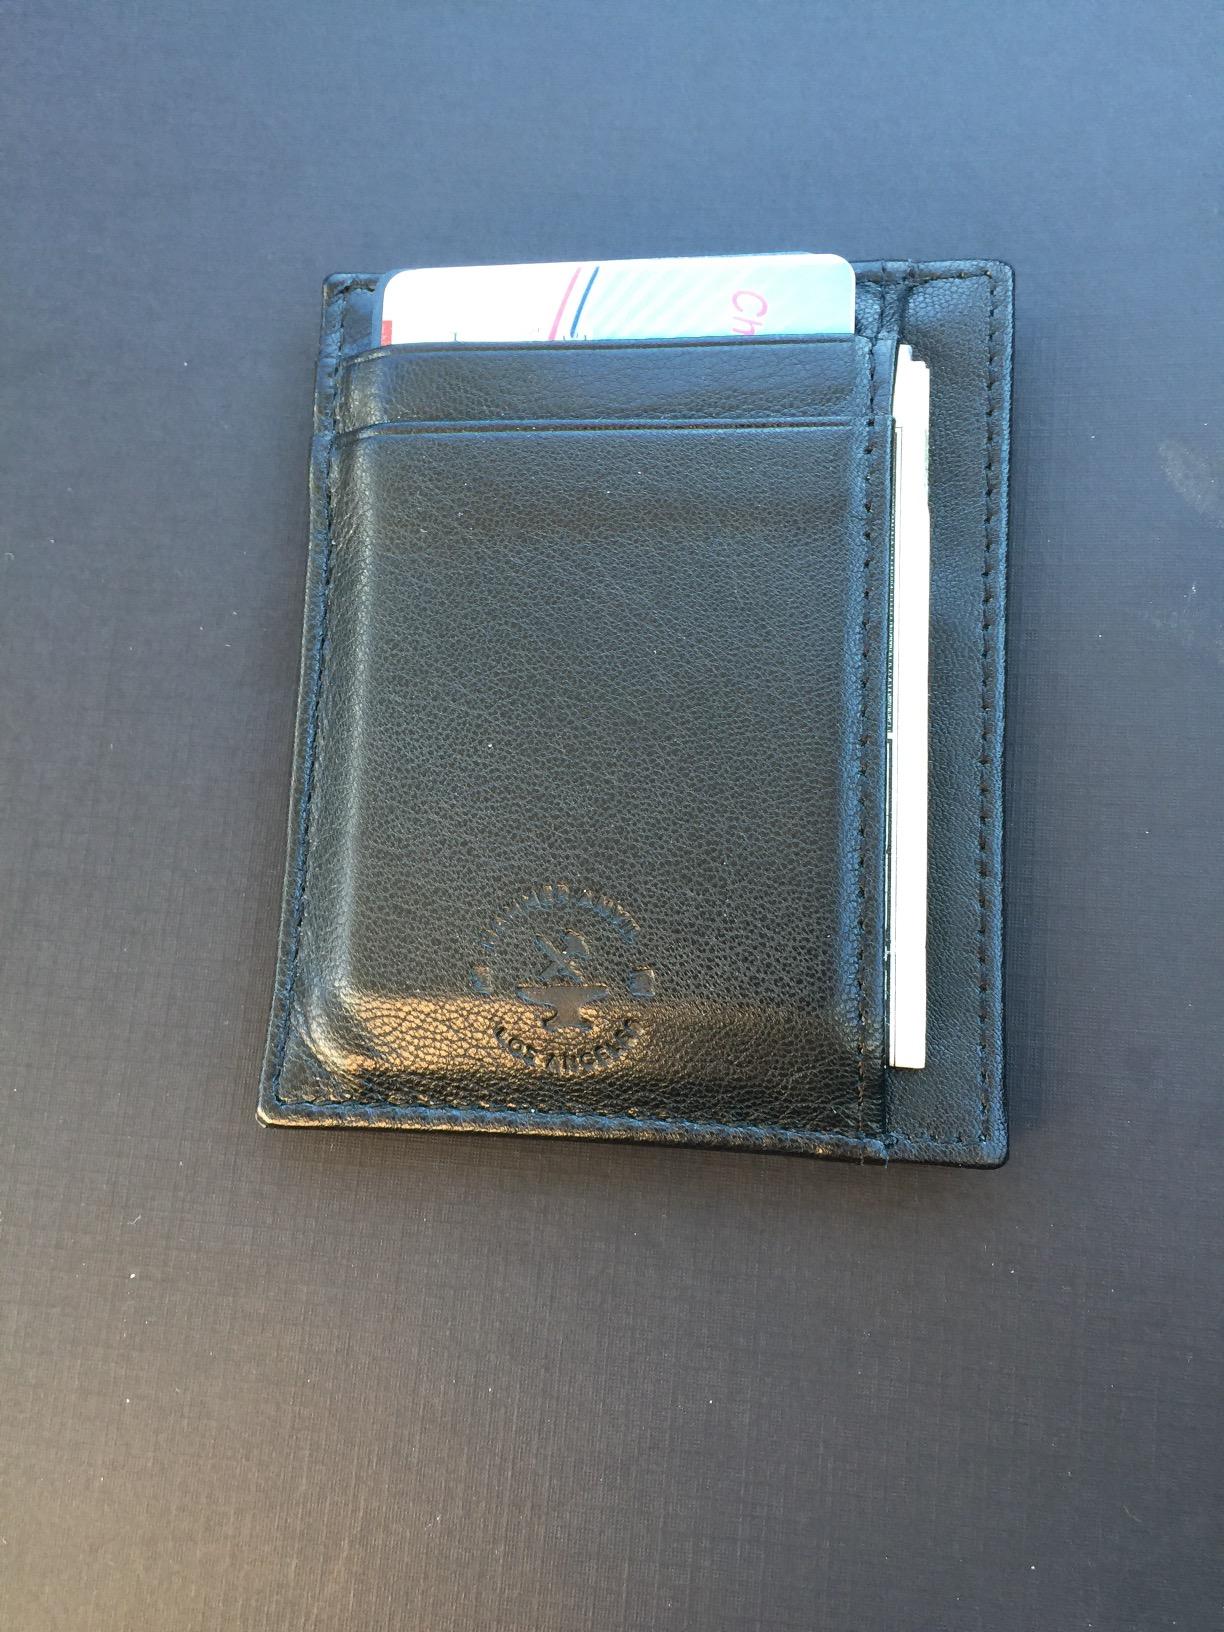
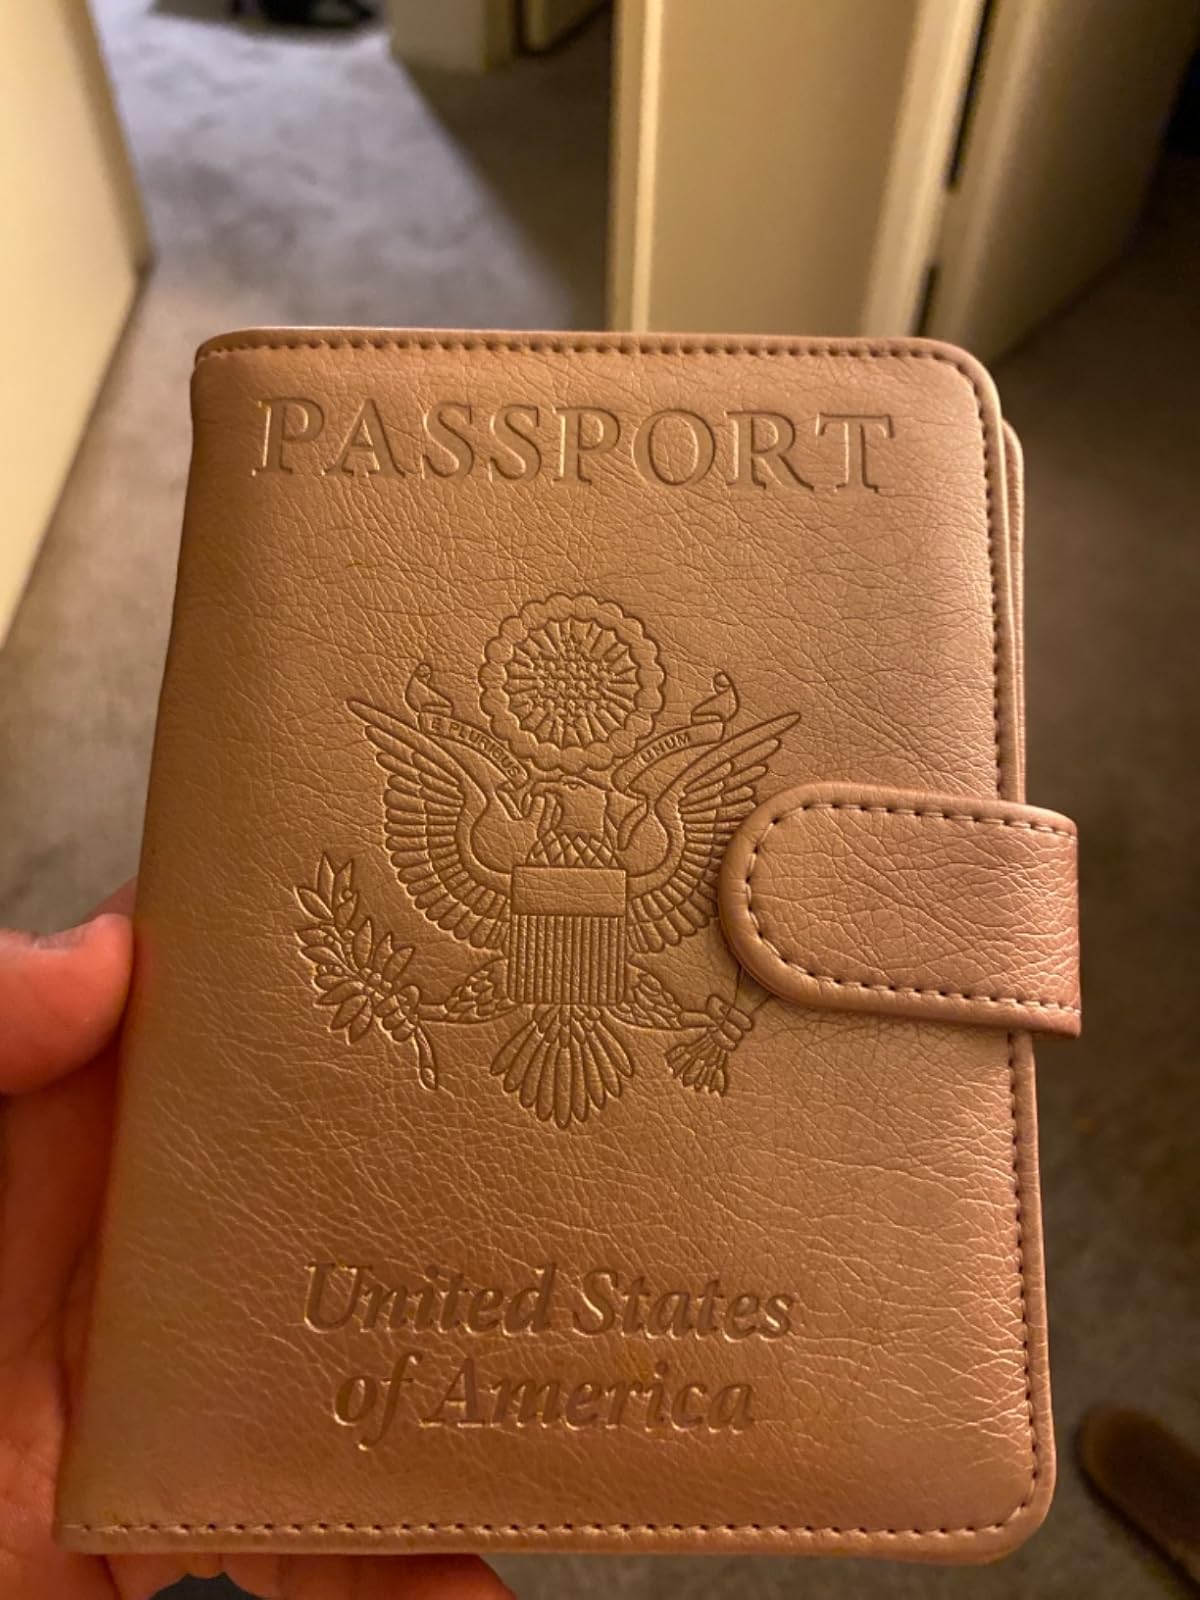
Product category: accessories_wallet
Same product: no